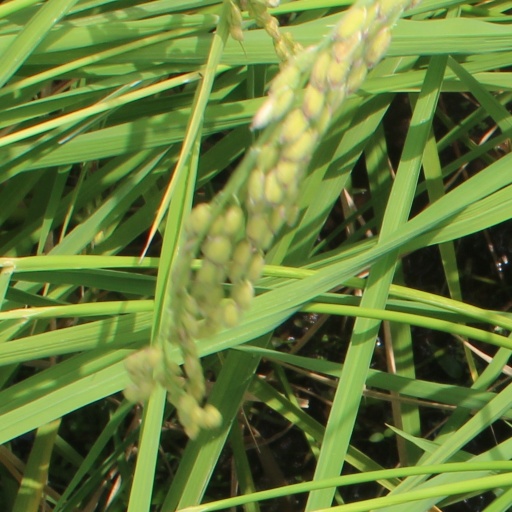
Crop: rice